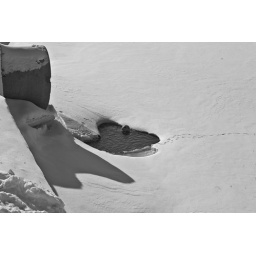
ball in water